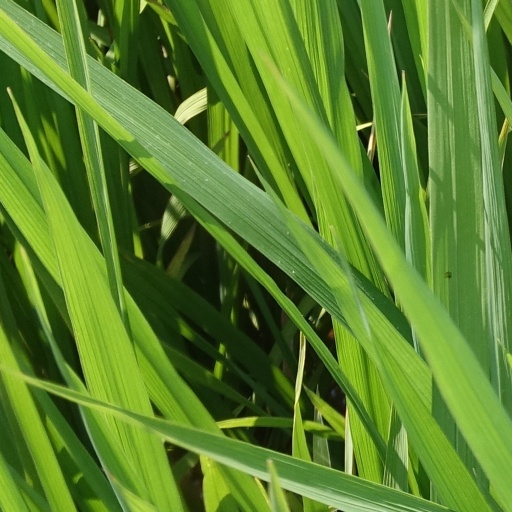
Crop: rice